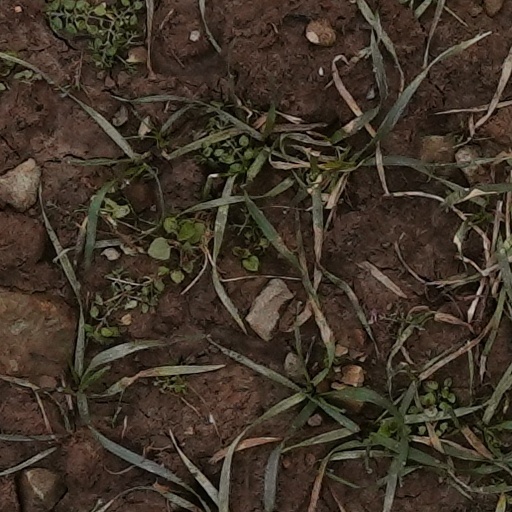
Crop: wheat